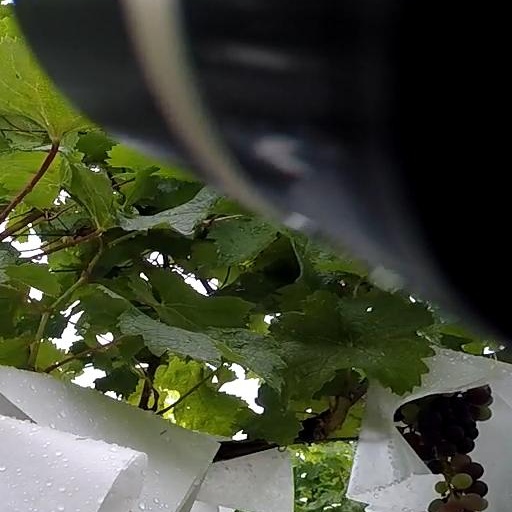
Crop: grape